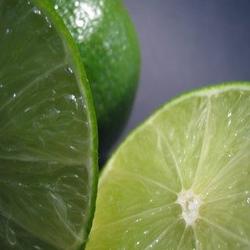
Label: Lemon